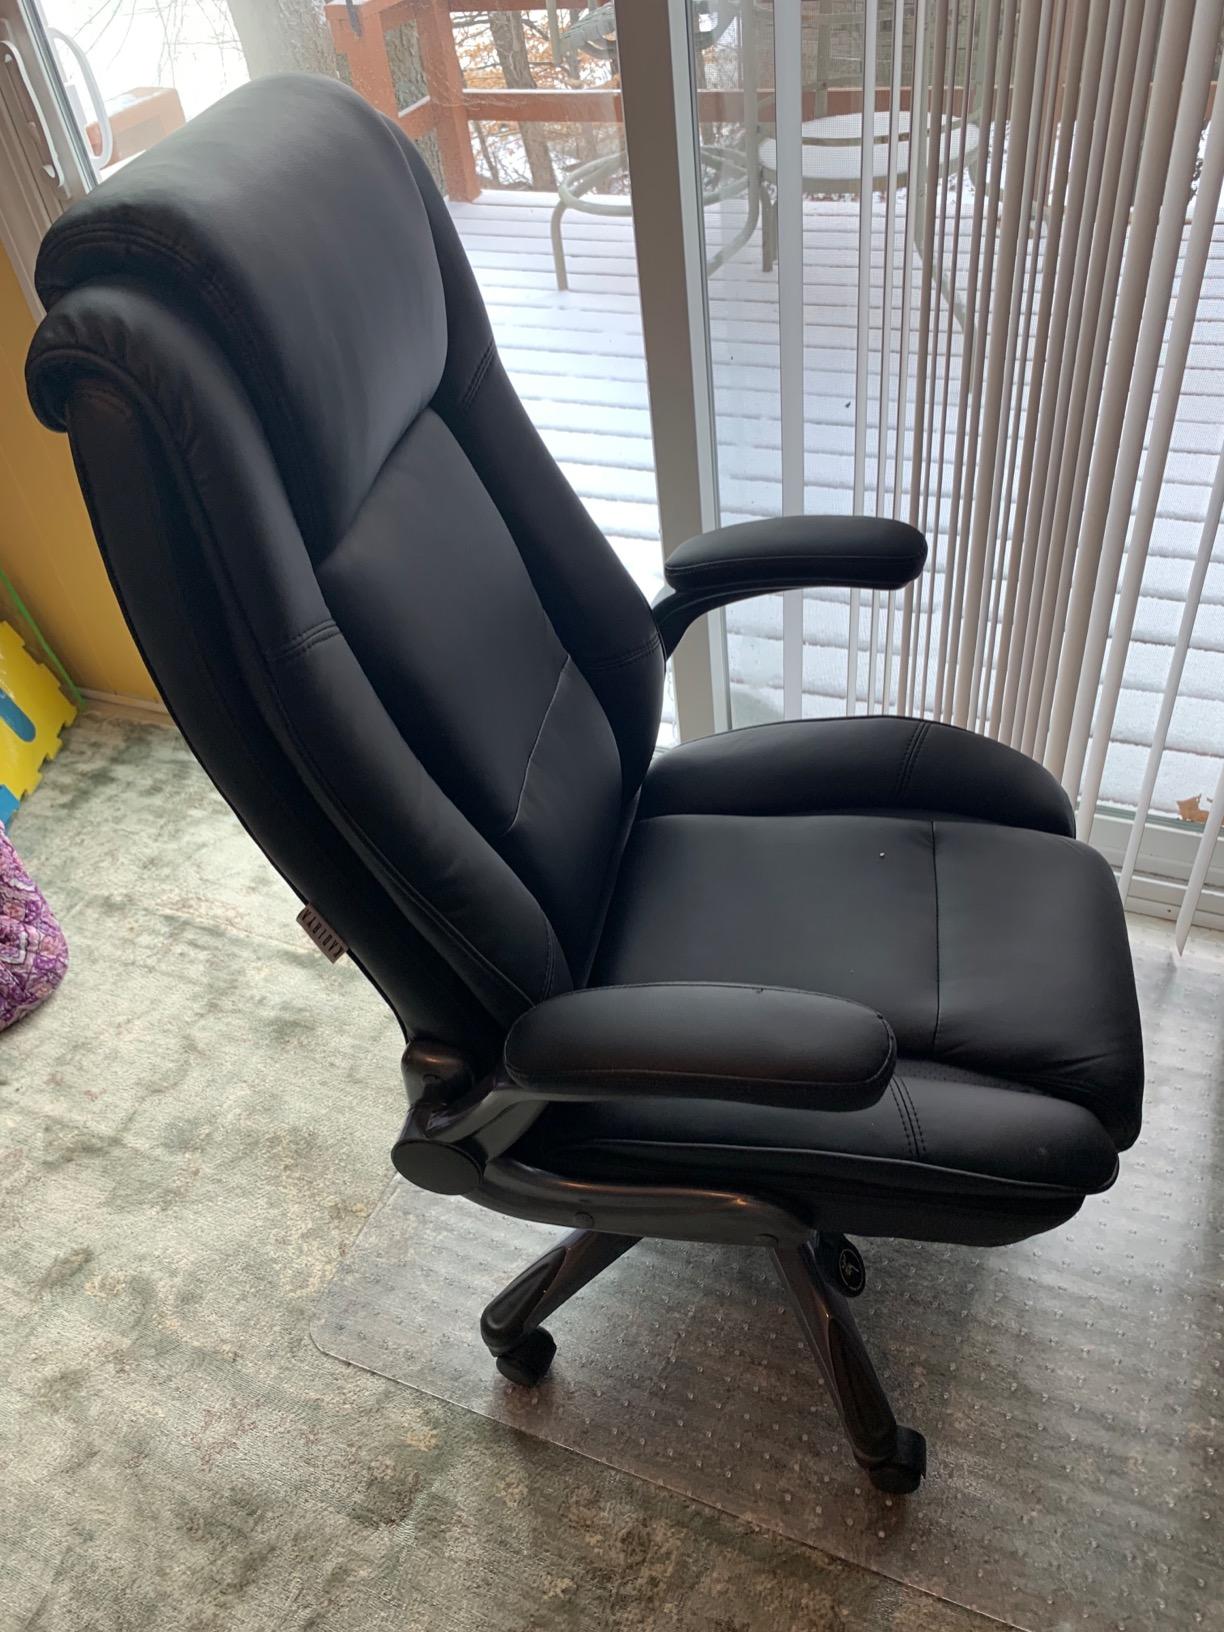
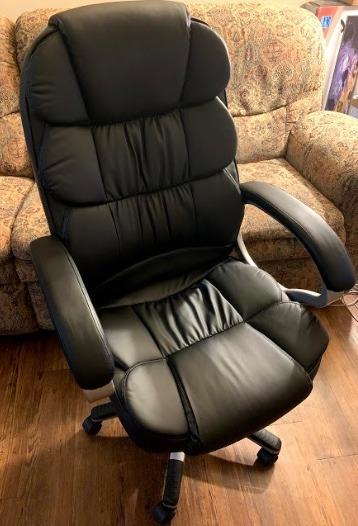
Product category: items_chair
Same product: no